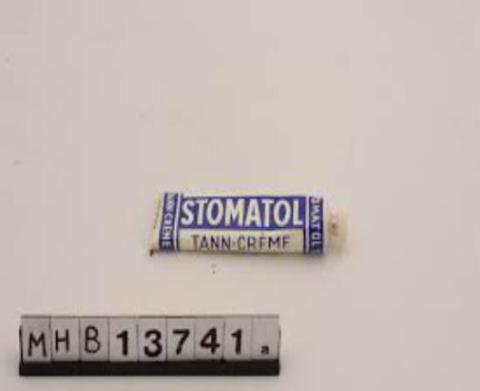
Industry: Necessities